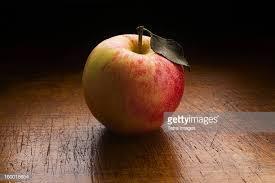
Label: apples